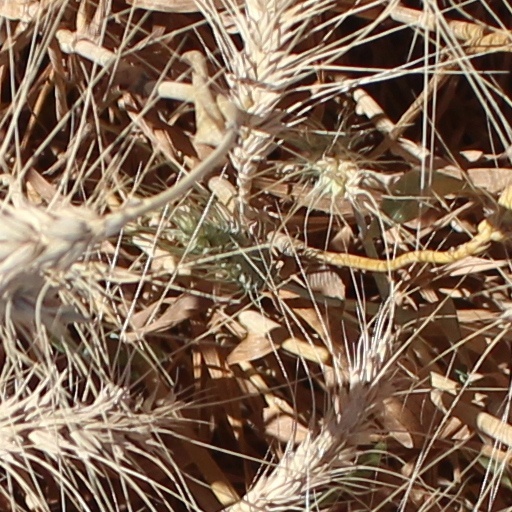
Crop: wheat